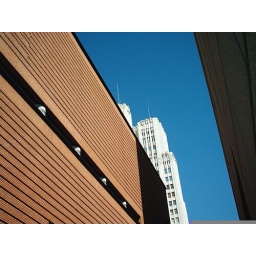
not a cloud in the sky